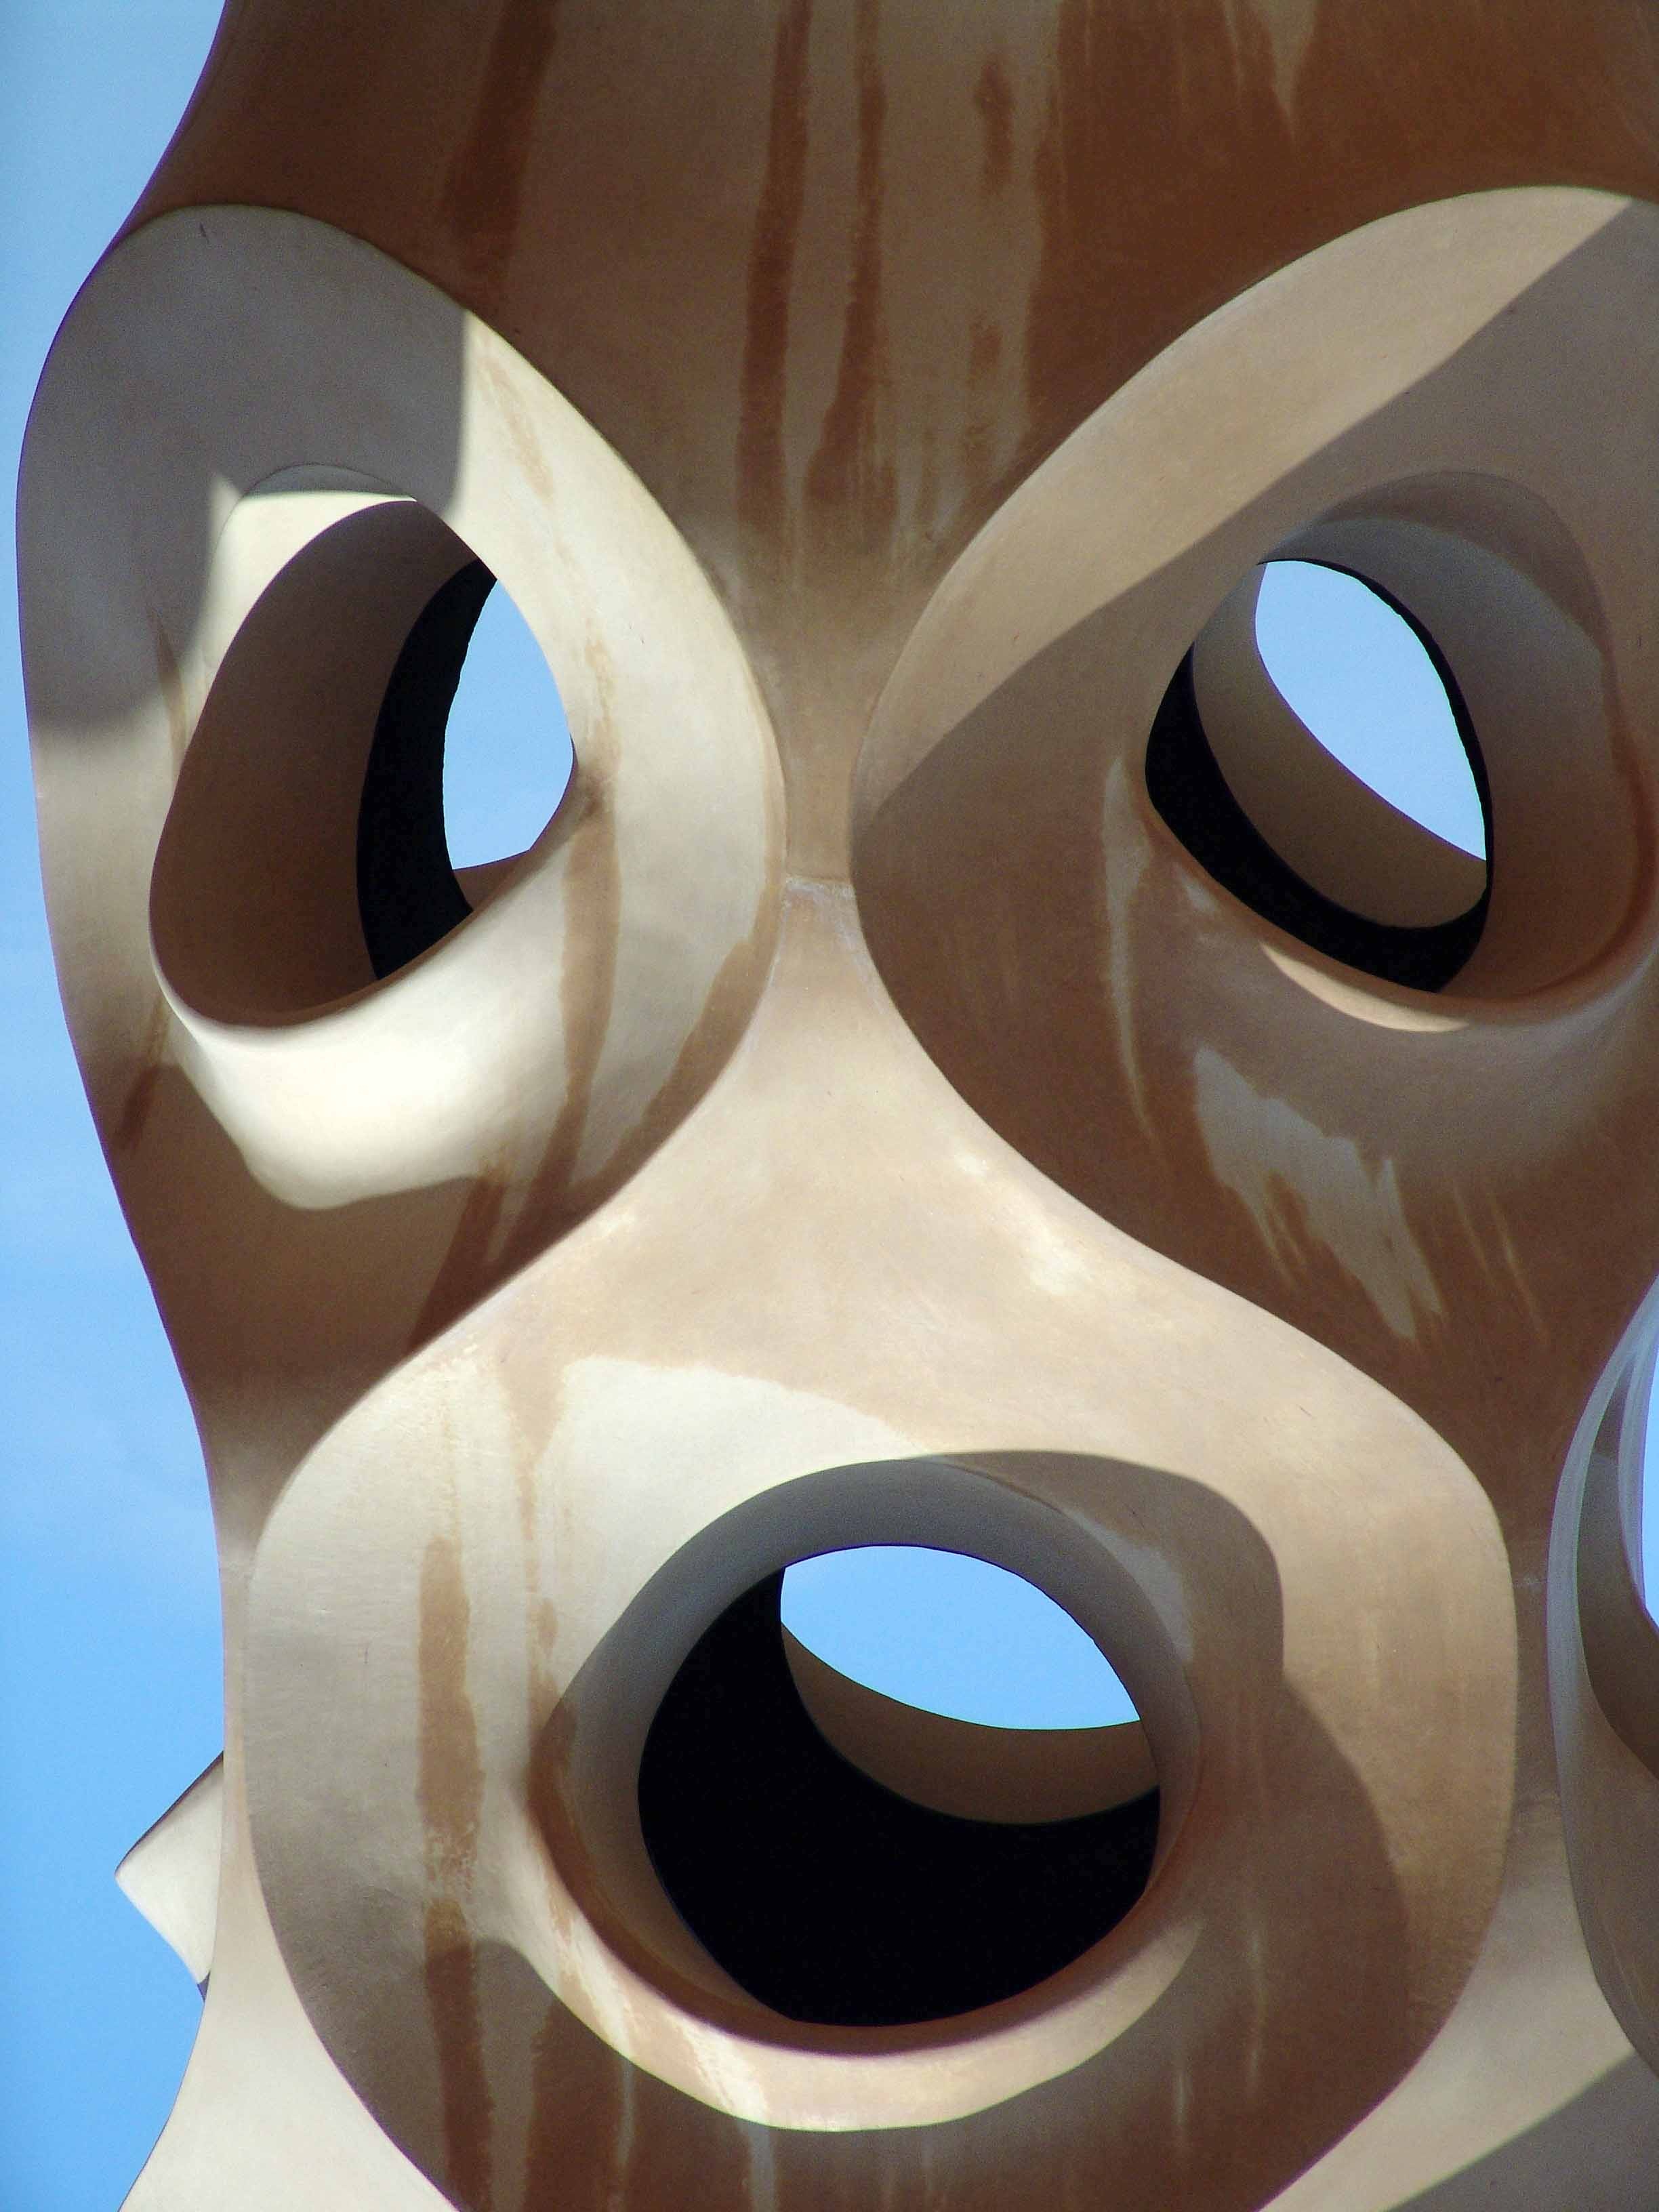
architecture, wheel, ceramic, barcelona, circle, sculpture, nose, art, mask, fun, eye, head, organ, costume, shape, abstract art